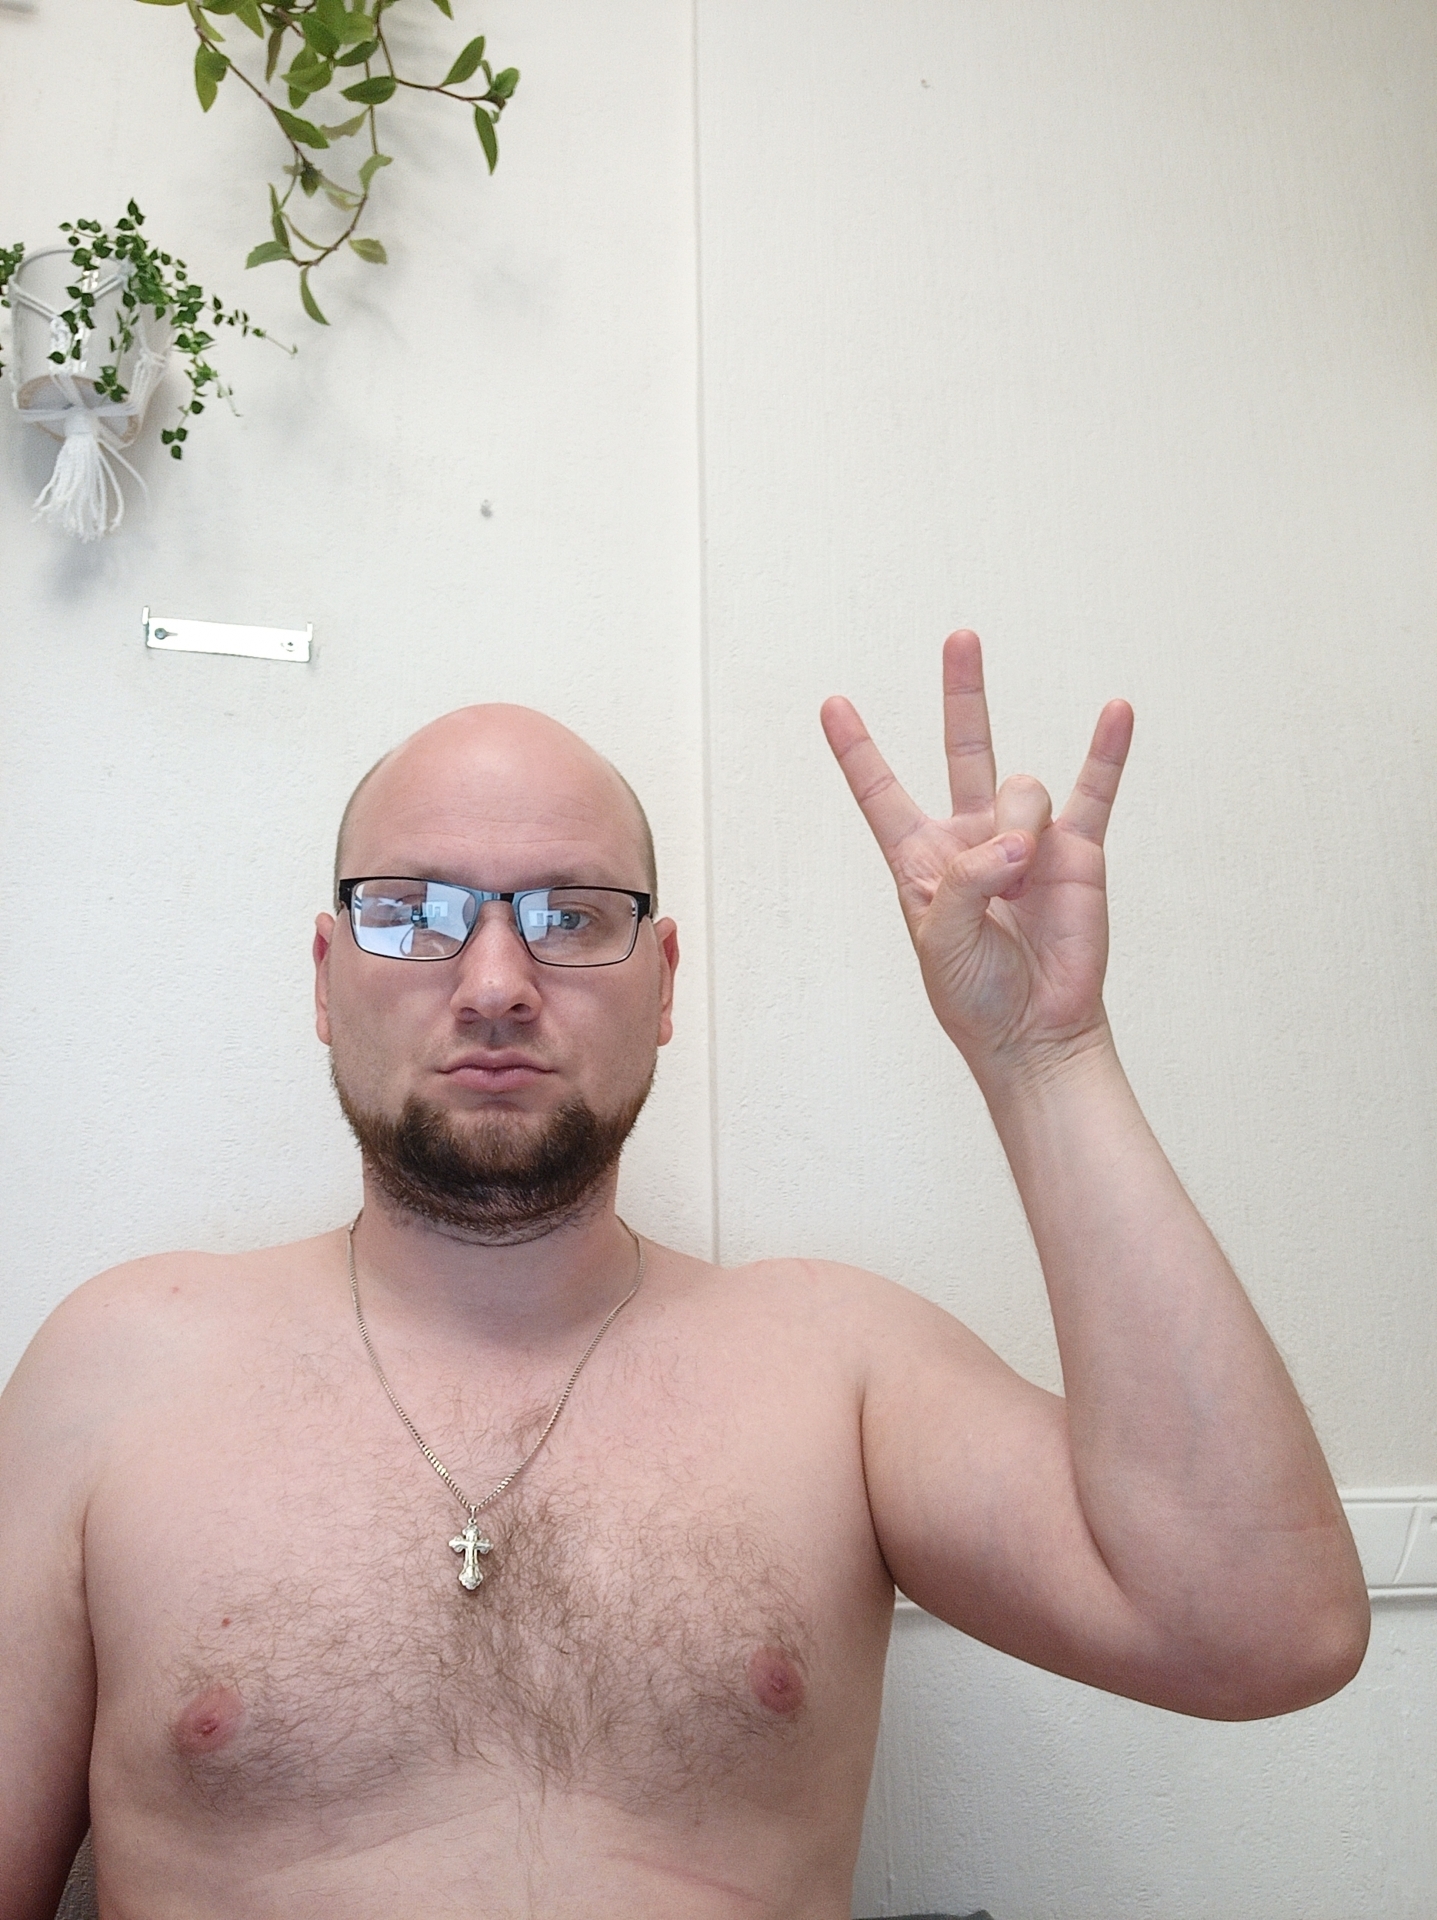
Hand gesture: three3